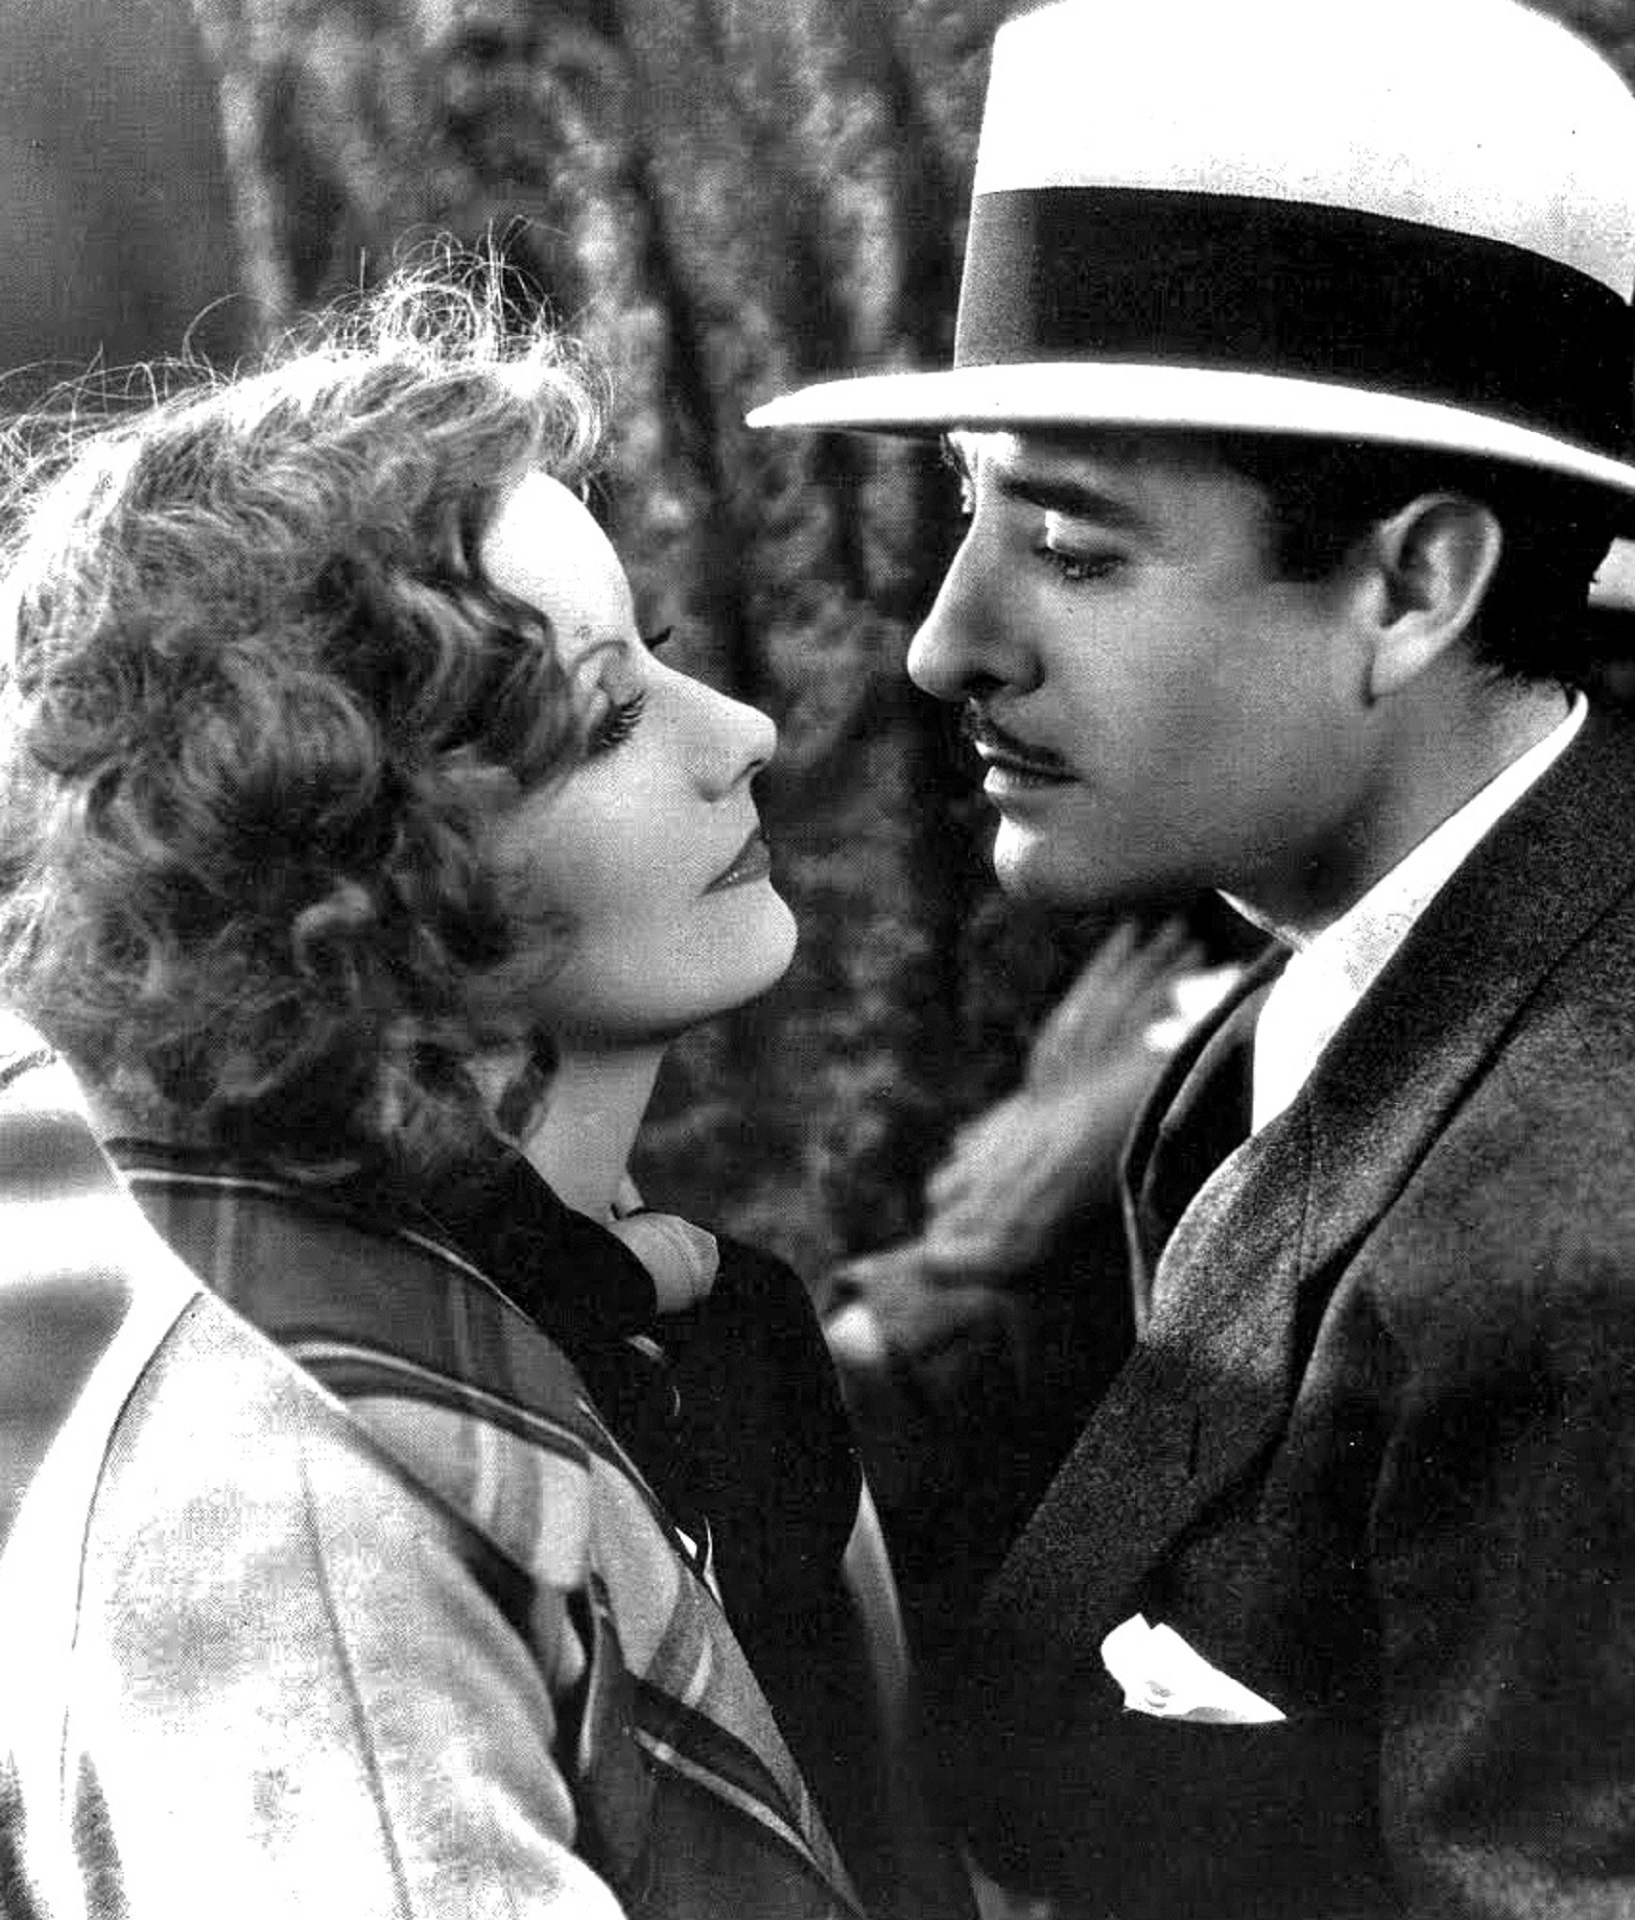
person, black and white, vintage, star, hollywood, monochrome, hairstyle, gentleman, cinema, icon, director, actor, movies, actress, interaction, monochrome photography, film noir, screenwriter, silent films, greta garbo, leading man, john gilbert